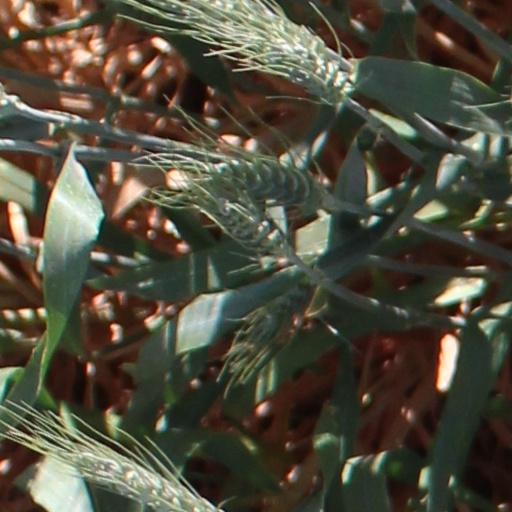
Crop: wheat